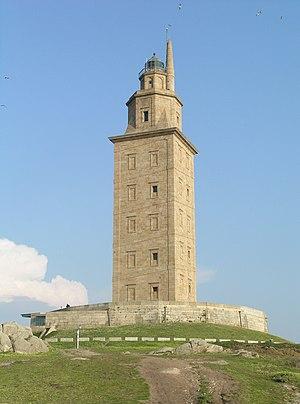
Tour d'Hercule à La Corogne, Galice, Espagne. This is a photo of a monument indexed in the Spanish heritage register of Bienes de Interés Cultural under the reference RI-51-0000540.
Les phares antiques sont les premières signalisations maritimes à feux apparues avec le développement de la marine. Ils sont attestés chez les Grecs et les Romains, et peut-être déjà chez les Puniques, voire dès l'époque des Minoens.